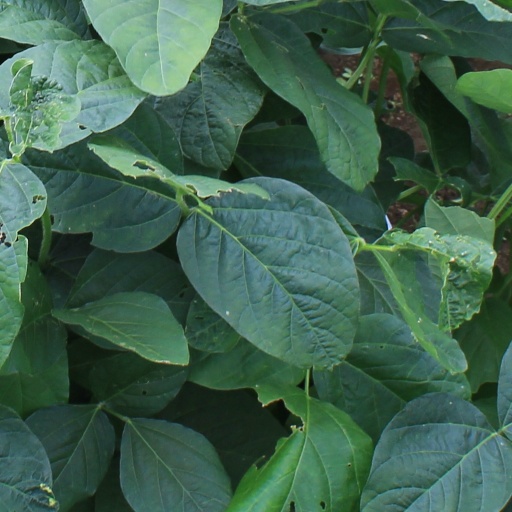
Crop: soybean